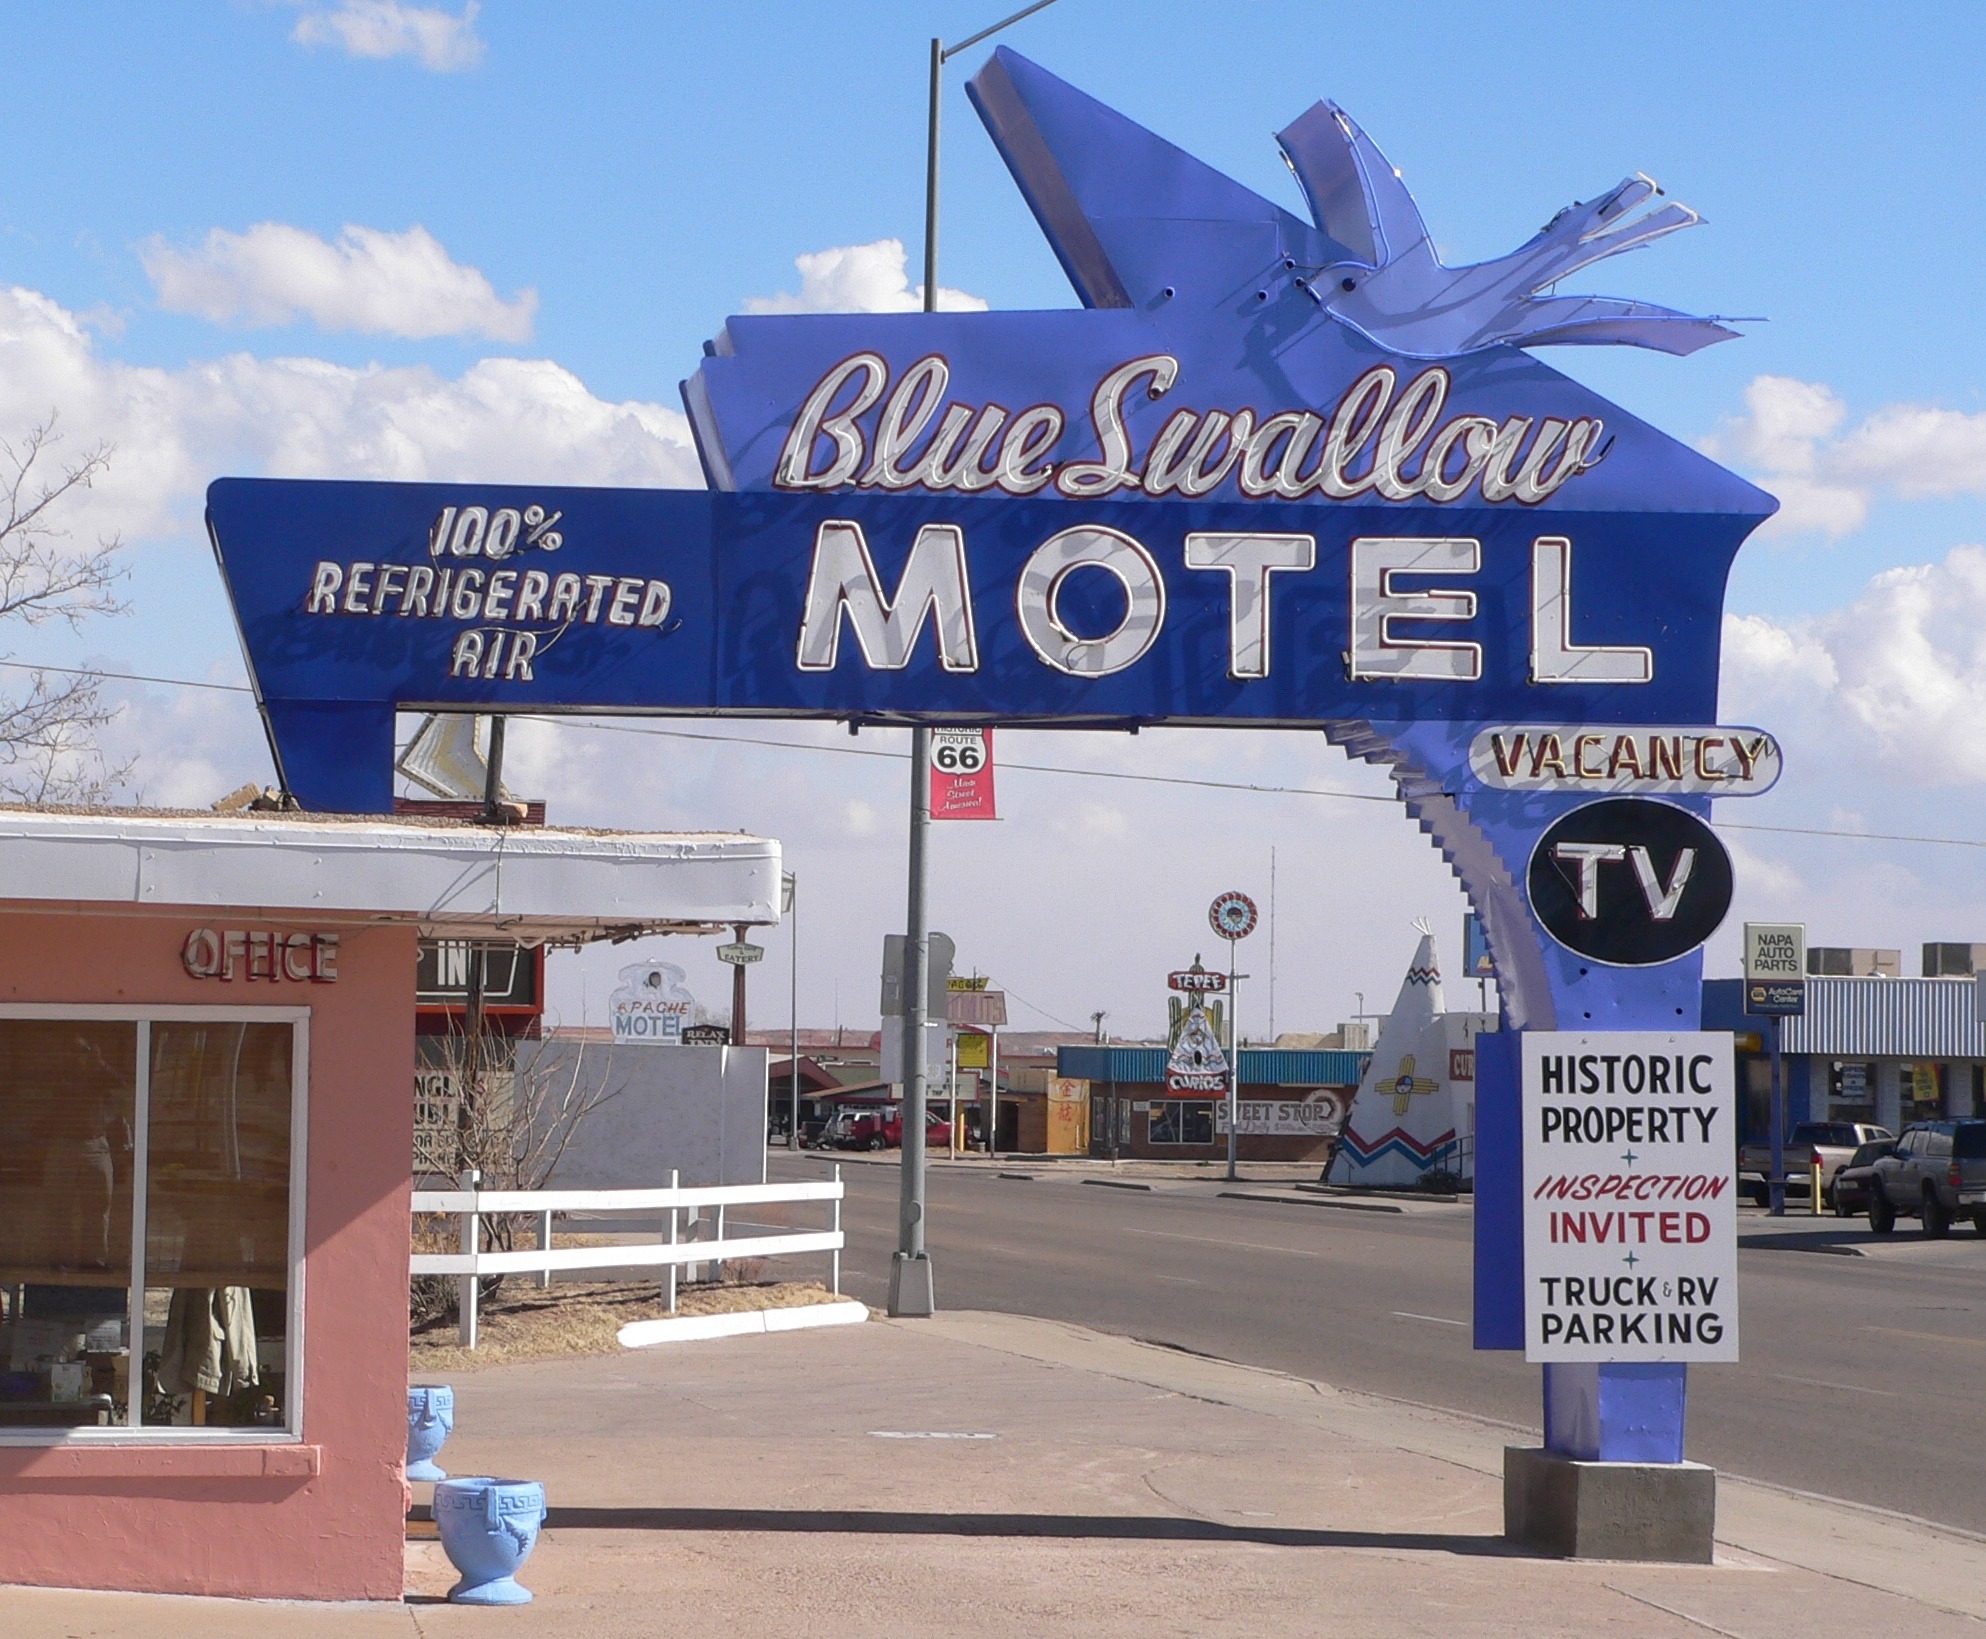
sky, road, highway, old, advertising, sign, motel, landmark, rest, signage, new mexico, outside, clouds, buildings, rooms, tucumcari